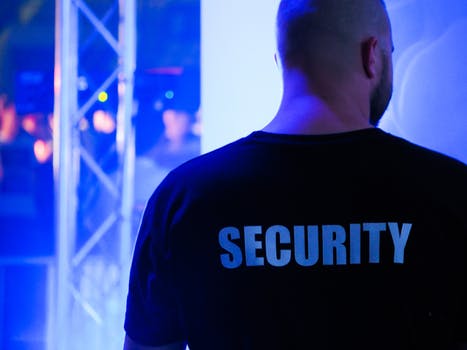
Label: No Watermark